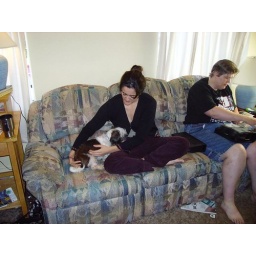
Monica plays with my parent's dogs in their house in Oregon